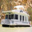
Label: ship